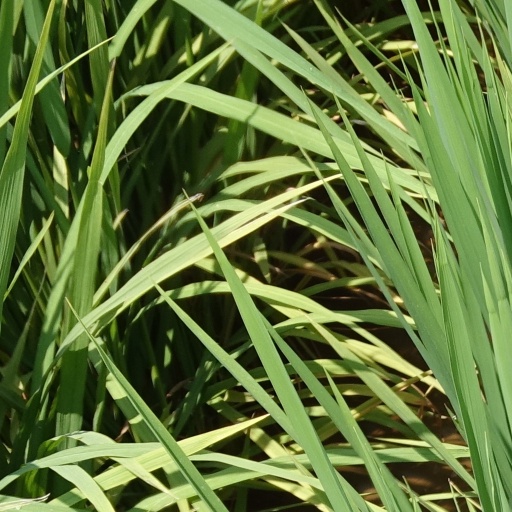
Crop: rice